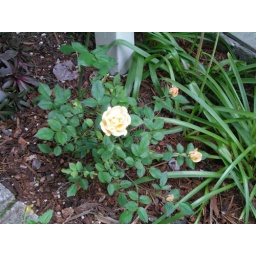
We have this yellow one and a nearby red one in the planter next to the front door.